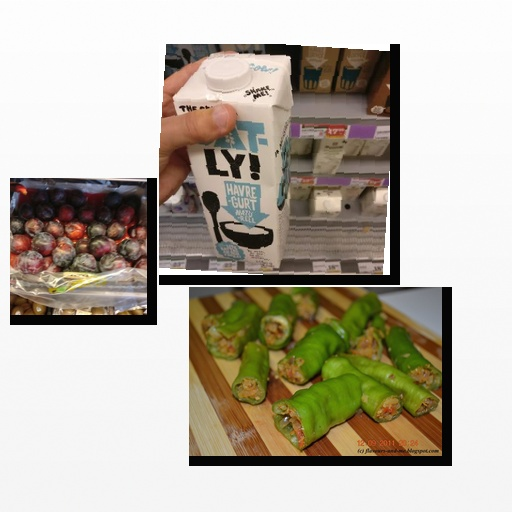
Food items: plum, radish, oatghurt